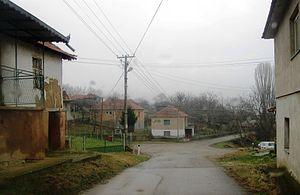
Orane est un village de Serbie situé dans la municipalité de Bojnik, district de Jablanica. Au recensement de 2011, il comptait 85 habitants.